Sterling (horse)

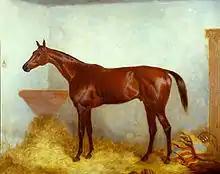
"Sterling" by Harry Hall

Sterling (1868 – 26 March 1891) was a British racehorse and sire. While not particularly successful in terms of major wins, he was very highly regarded, being rated by his jockey Harry Custance as the equal of Thormanby.